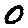
Label: 0